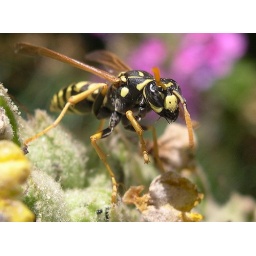
a cute yellow face above those powerful mandibles